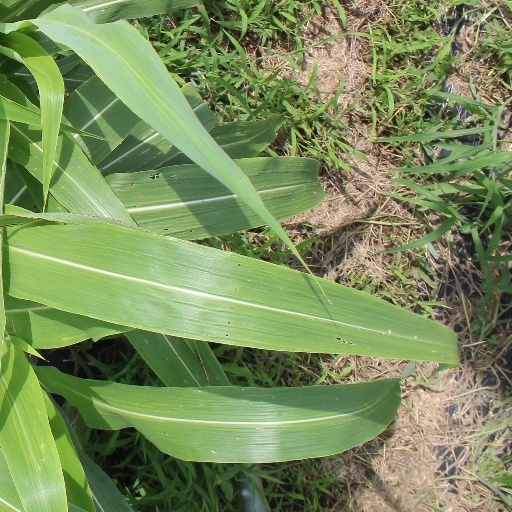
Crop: sorghum